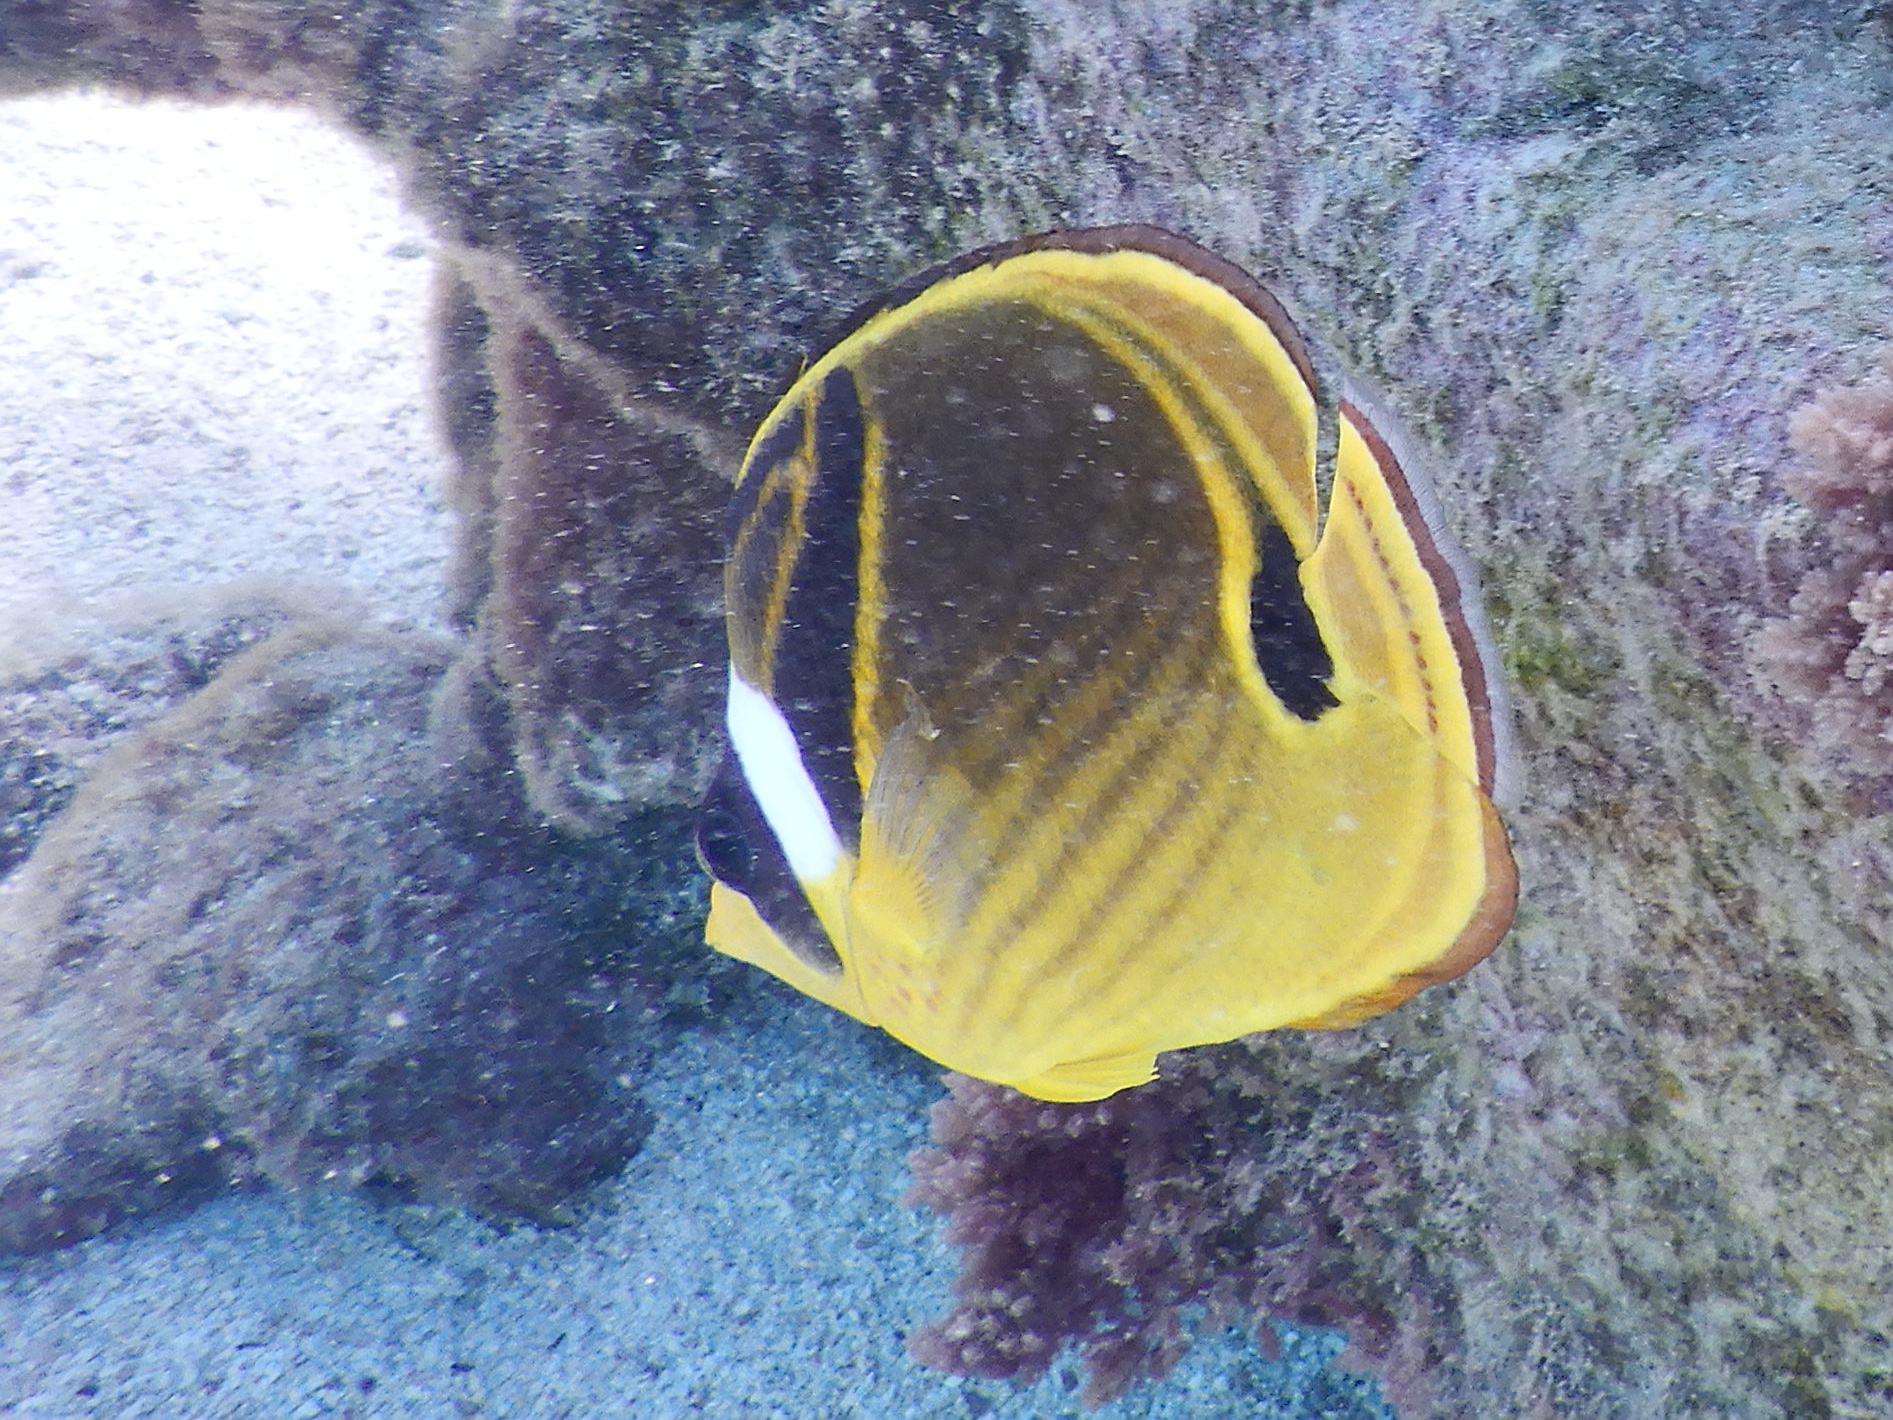
Chaetodon lunula (Raccoon Butterflyfish)